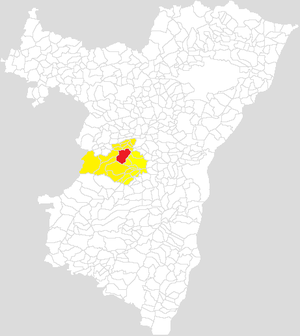
Cartographie
La communauté de communes de la Mossig et du Vignoble est une communauté de communes française située dans le département du Bas-Rhin et dans la région Grand Est.
Cet article répertorie les 24 communautés de communes du Bas-Rhin, classées par ordre alphabétique, et liste, pour chaque, les communes les composant et le chef-lieu marqué en gras.